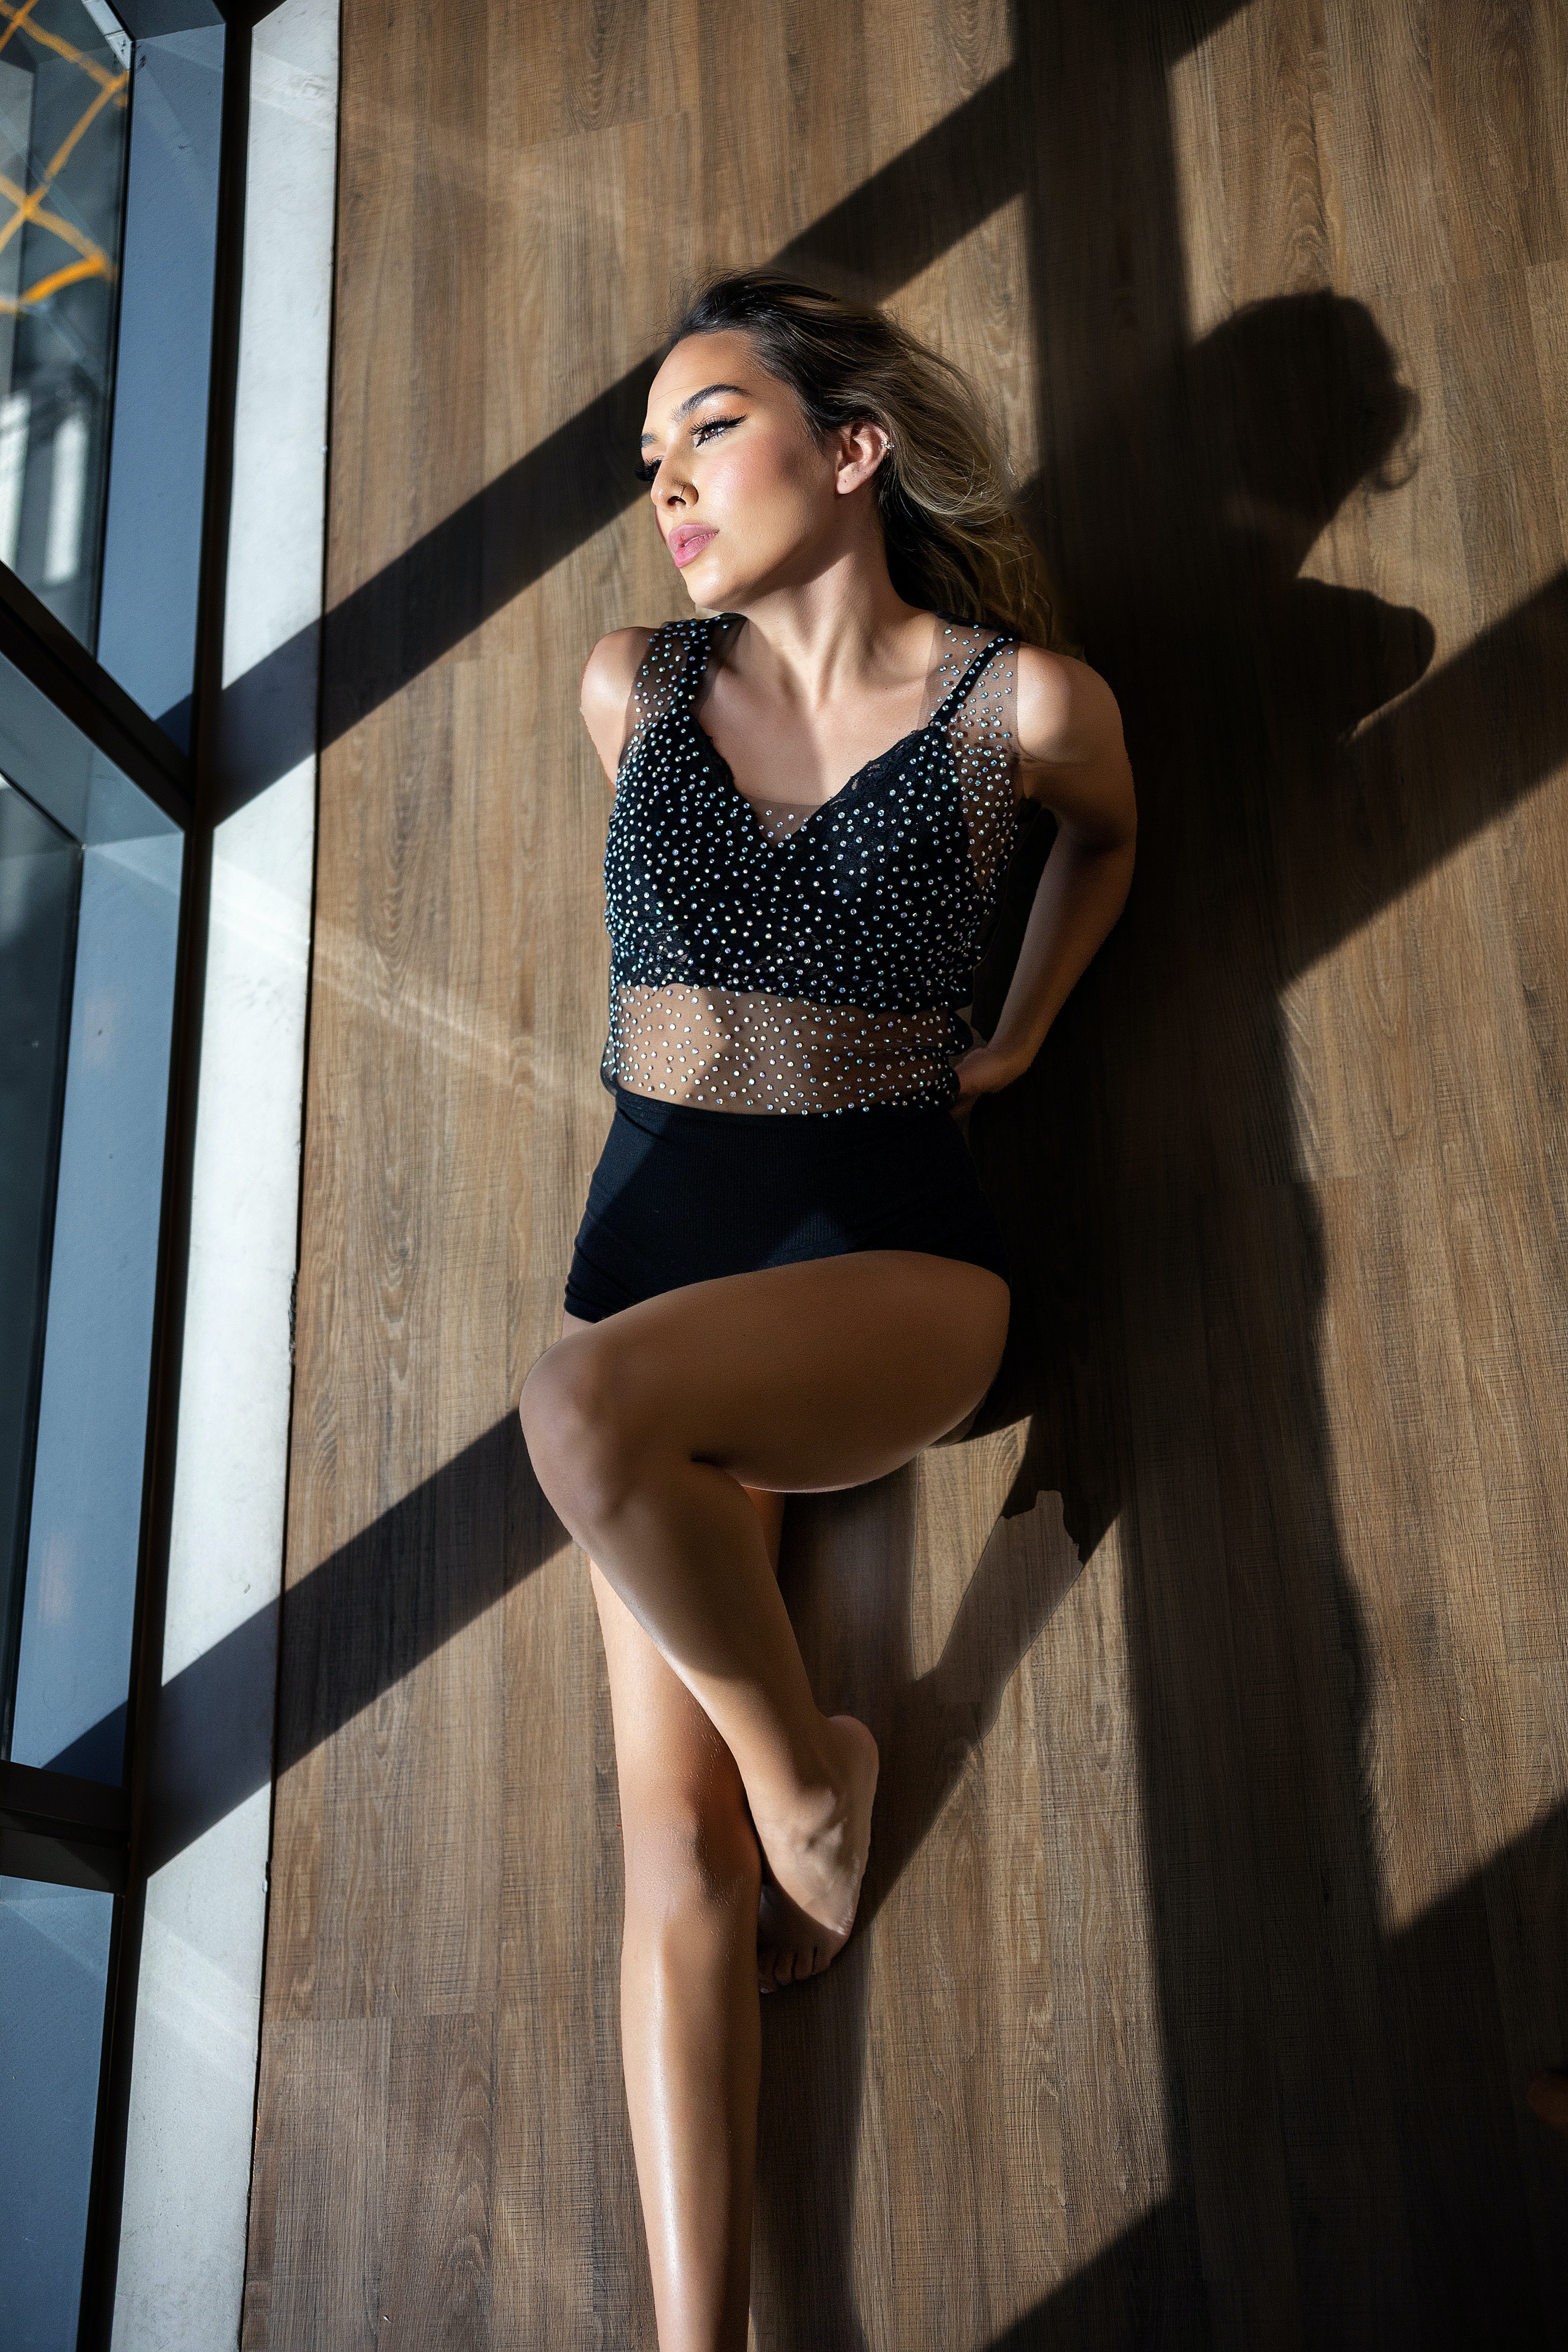
woman, shoulder, leg, flash photography, knee, waist, thigh, eyewear, art model, fashion design, trunk, black hair, fashion model, gravure idol, abdomen, human leg, long hair, foot, lingerie, blond, electric blue, brown hair, barefoot, fetish model, sportswear, pattern, sitting, little black dress, sandal, plaid, sunglasses, flesh, photo shoot, portrait photography, undergarment, model, denim, tights, ankle